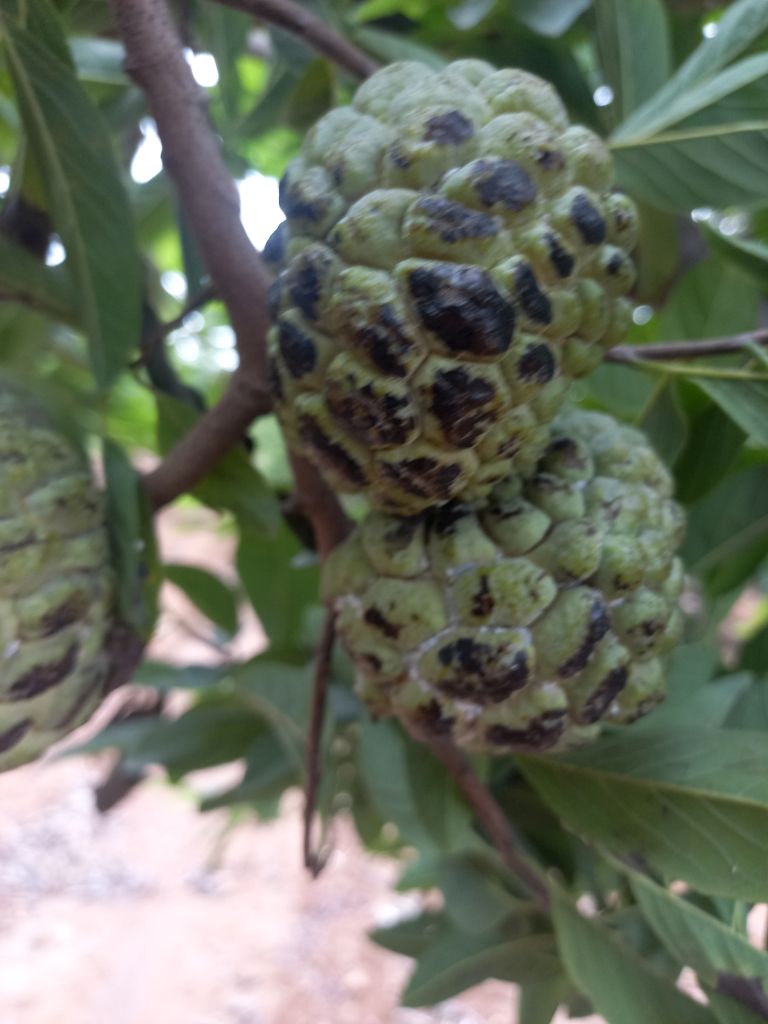
Disease label: Blank Canker